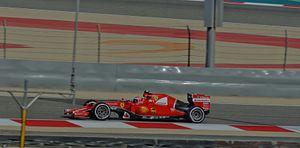
Le championnat du monde de Formule 1 2015, 66ᵉ édition du championnat du monde de Formule 1 comporte dix-neuf Grands Prix. Il débute le 15 mars 2015 à Melbourne en Australie et s'achève le 29 novembre 2015 à Abou Dabi aux Émirats arabes unis.
Le Grand Prix automobile de Bahreïn 2015, disputé le 19 avril 2015 sur le circuit international de Sakhir à Sakhir, est la 920ᵉ épreuve du championnat du monde de Formule 1 courue depuis 1950 et la quatrième manche du championnat 2015. Comme en 2014, la deuxième séance d'essais libres, les qualifications et la course sont disputés de nuit.